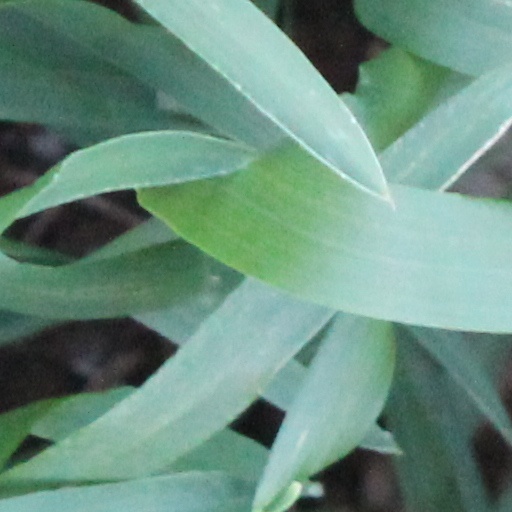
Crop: wheat